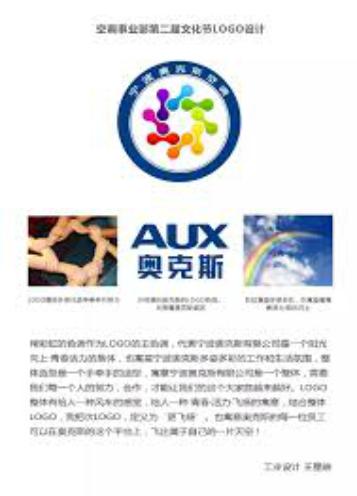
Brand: auxx-1
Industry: Electronic